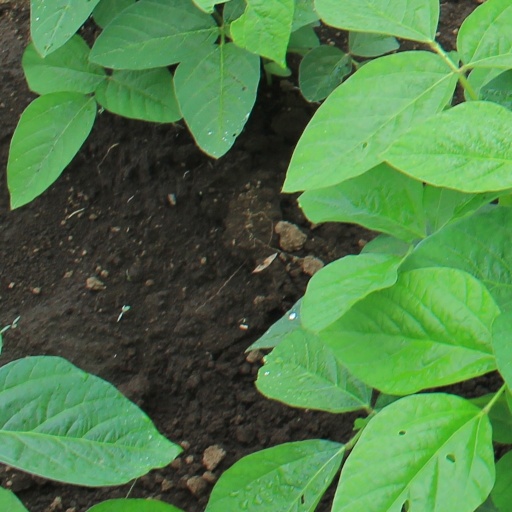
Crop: soybean